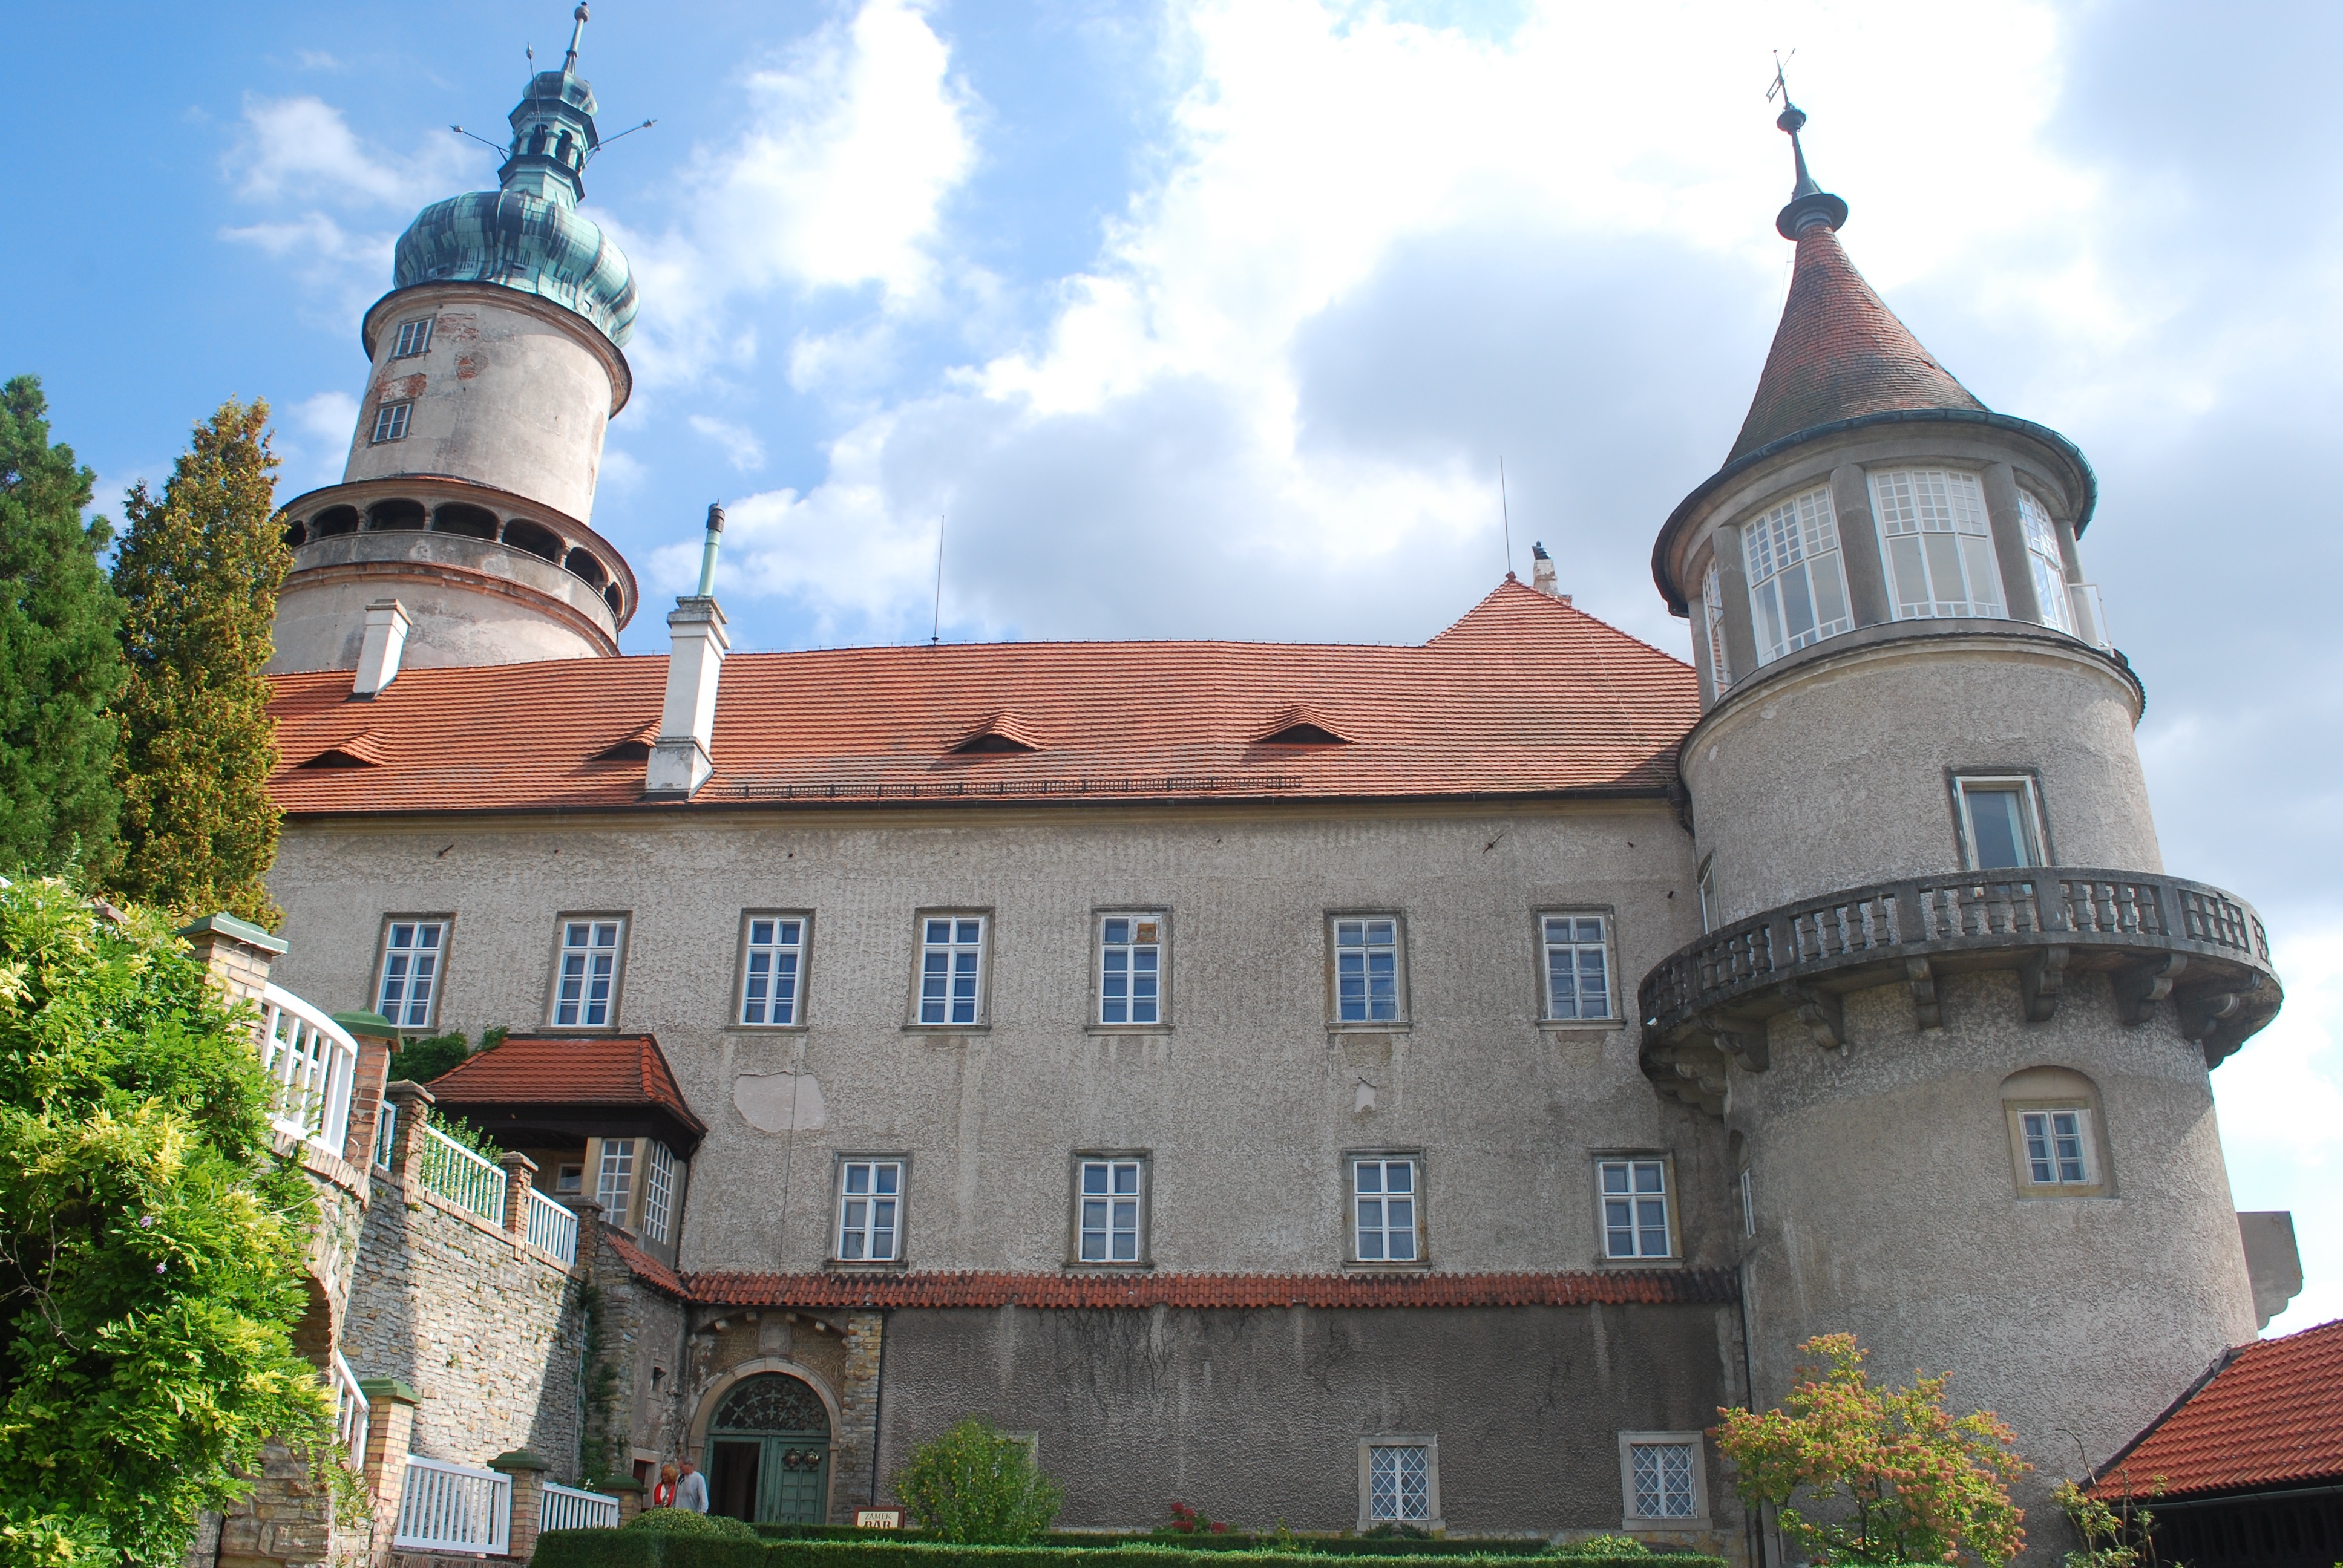
architecture, building, chateau, tower, castle, church, place of worship, monastery, renaissance, estate, bohemia, nove mesto nad metuji, water castle